Advertising postcard

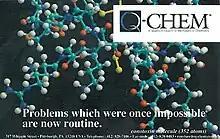
Early 21st century advertising postcard for Q-Chem, 2003

Though postcards have traditionally always been rectangular in shape, some postal authorities, such as Canada Post Corporation, may allow non-rectangular shaped cards to be mailed. This has given rise to new marketing concepts such as round postcards or cards specifically die cut to match the theme of a particular campaign.